The Scarlet Honeymoon

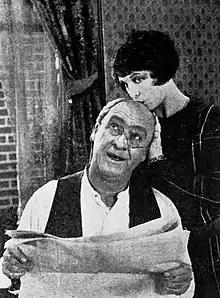
Still with J. Farrell MacDonald and Shirley Mason

The Scarlet Honeymoon is a 1925 American silent drama film directed by Alan Hale and starring Shirley Mason, Pierre Gendron, and Allan Sears.